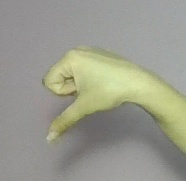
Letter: waw